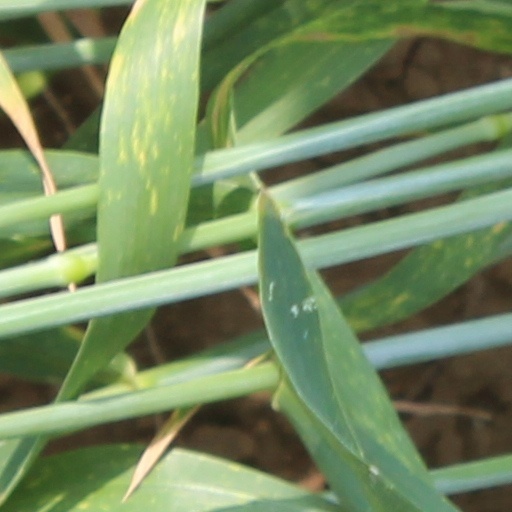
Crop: wheat